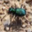
Label: beetle